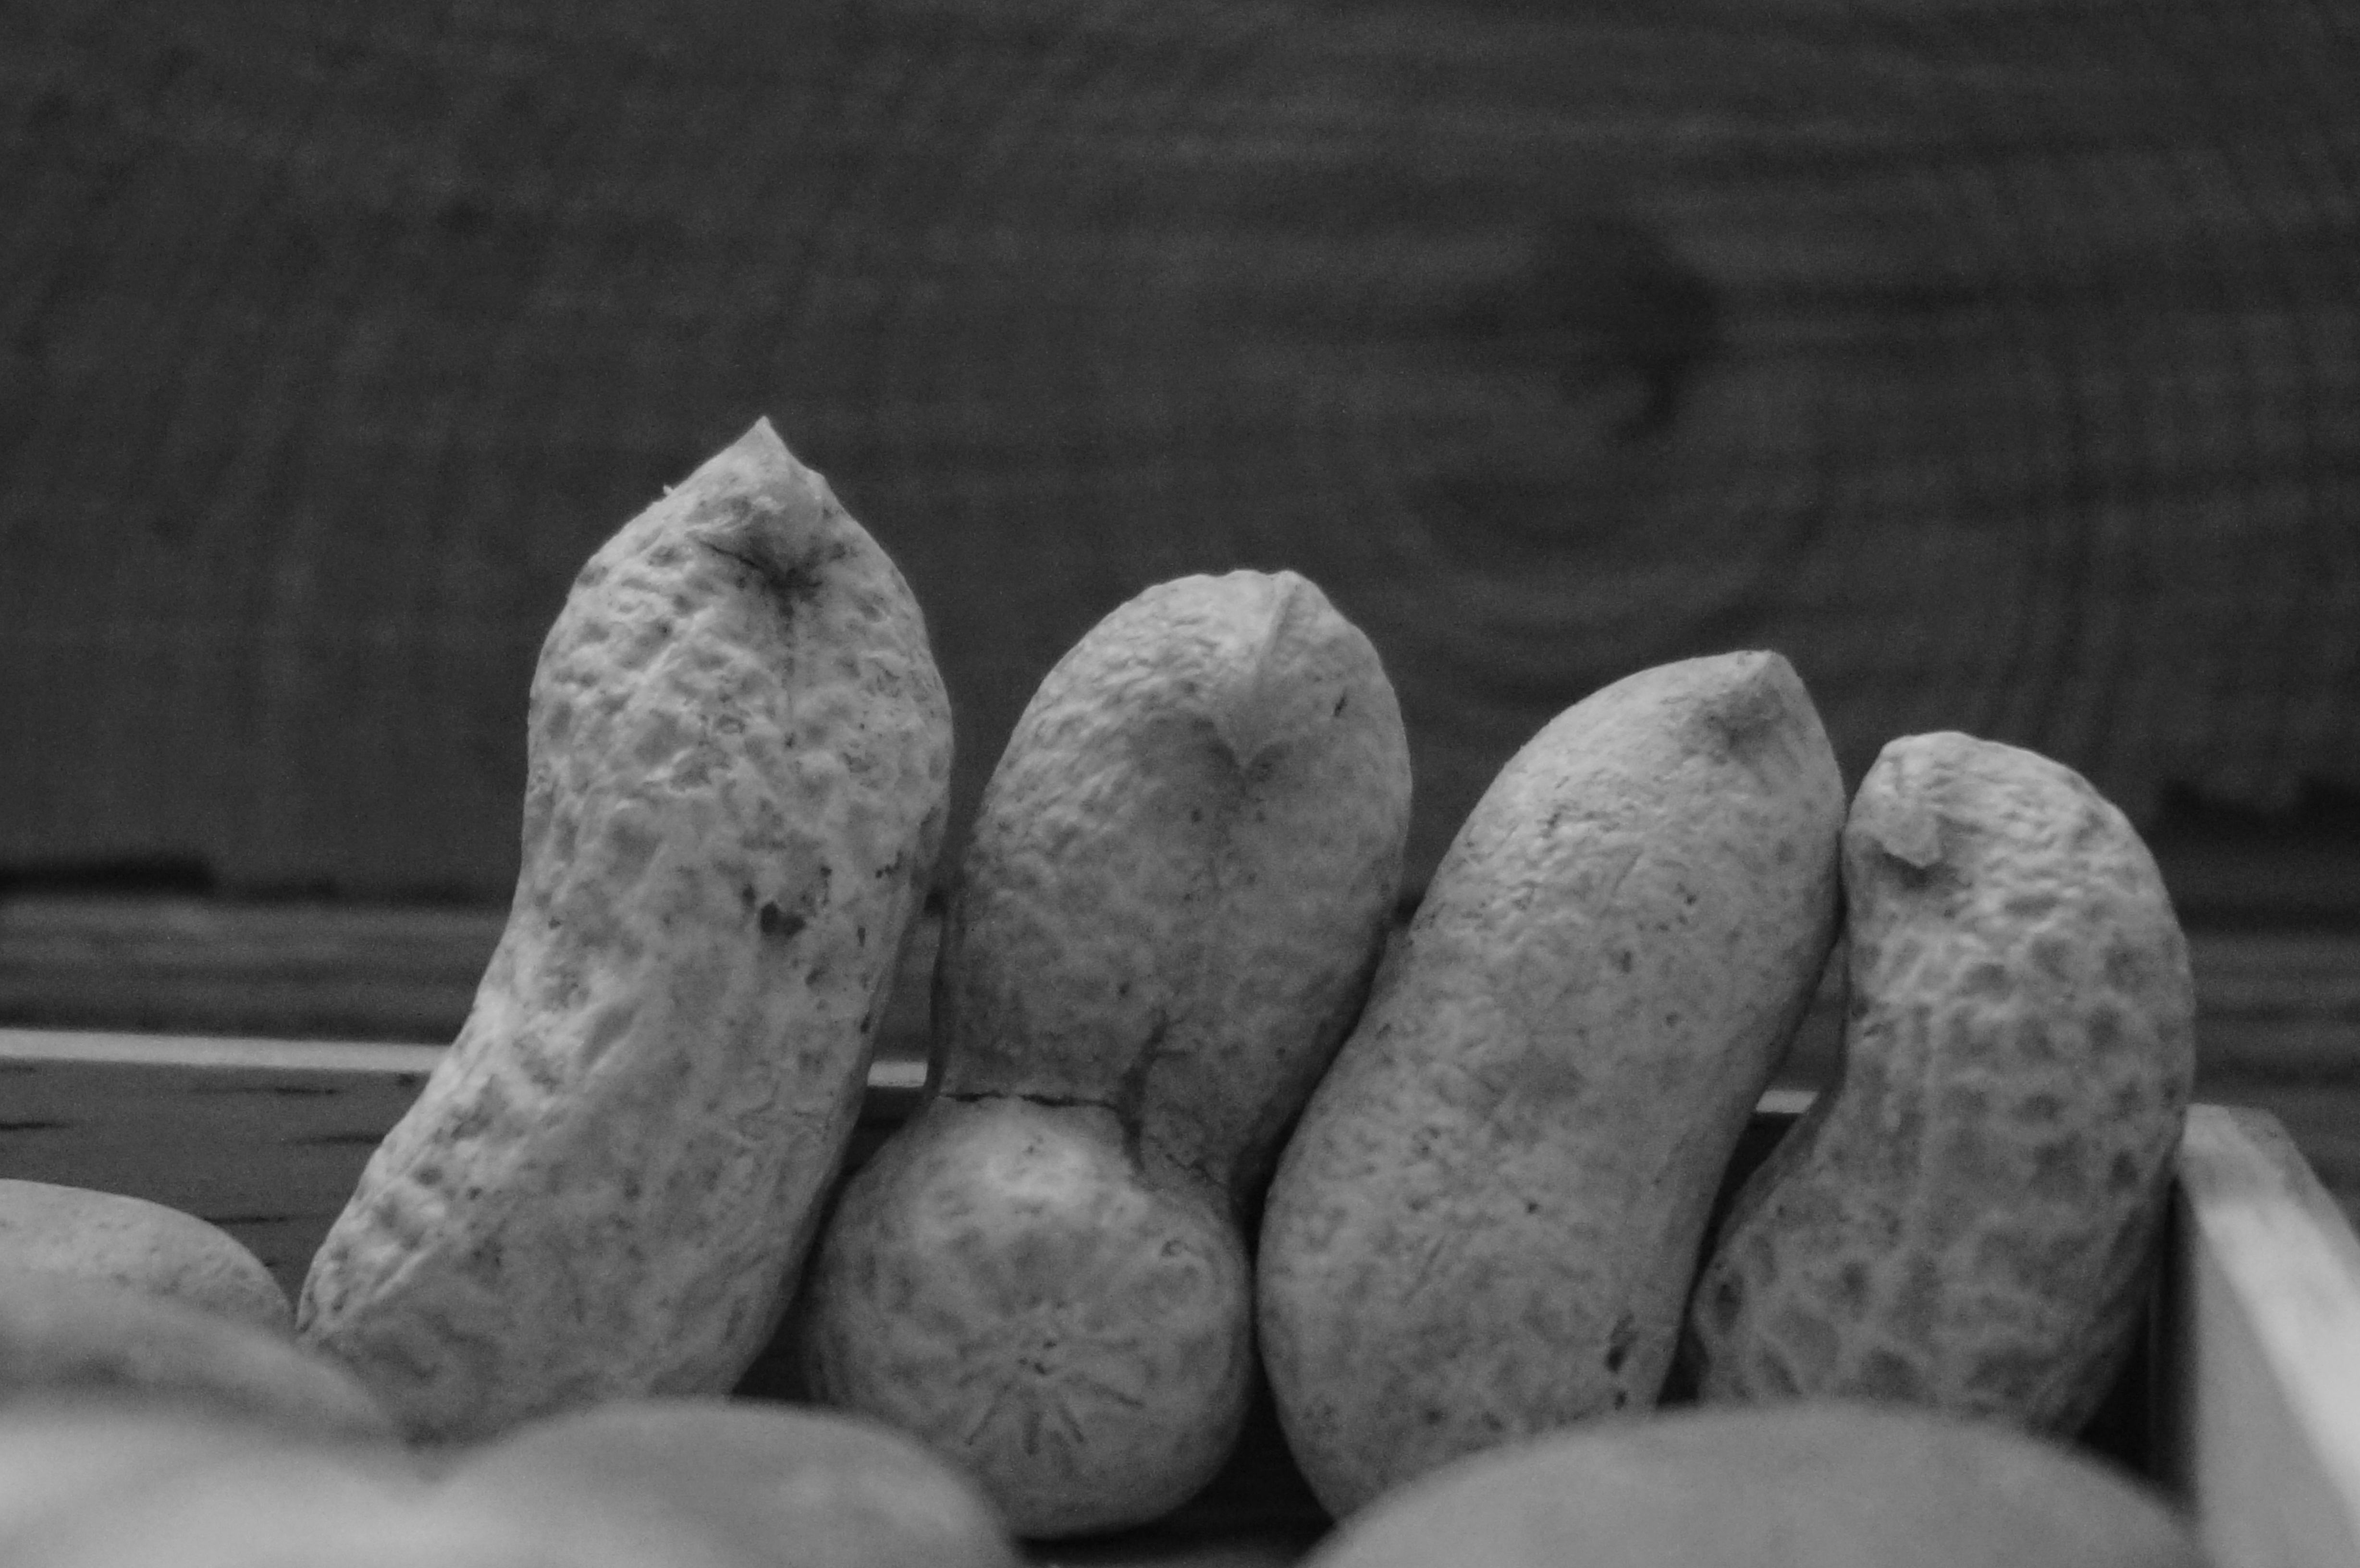
hand, rock, black and white, wood, white, photography, pebble, monochrome, material, close up, human body, sculpture, organ, brothers, peanut, macro photography, still life photography, monochrome photography